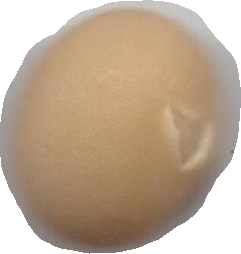
Variety: Anjasmoro